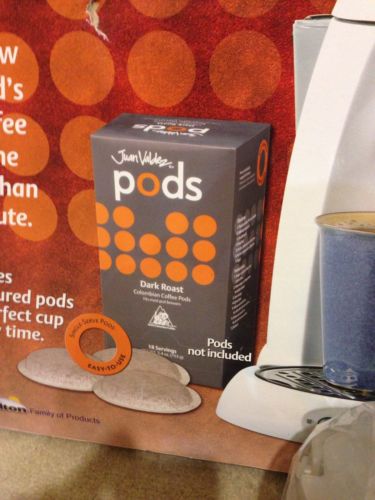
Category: coffee maker